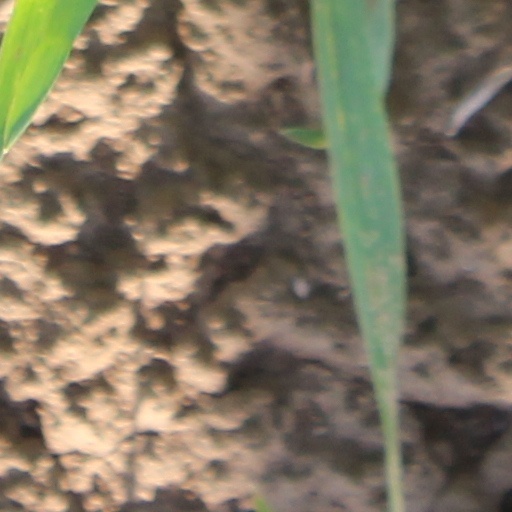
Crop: wheat